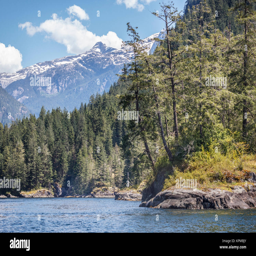
snowy peaks soar overhead as you approach the entryway to noble person